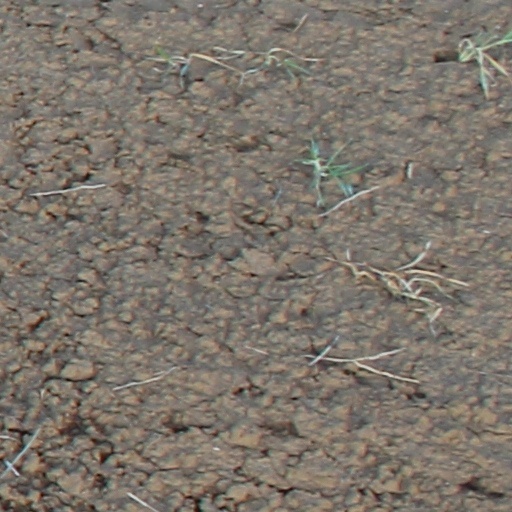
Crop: wheat